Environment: real
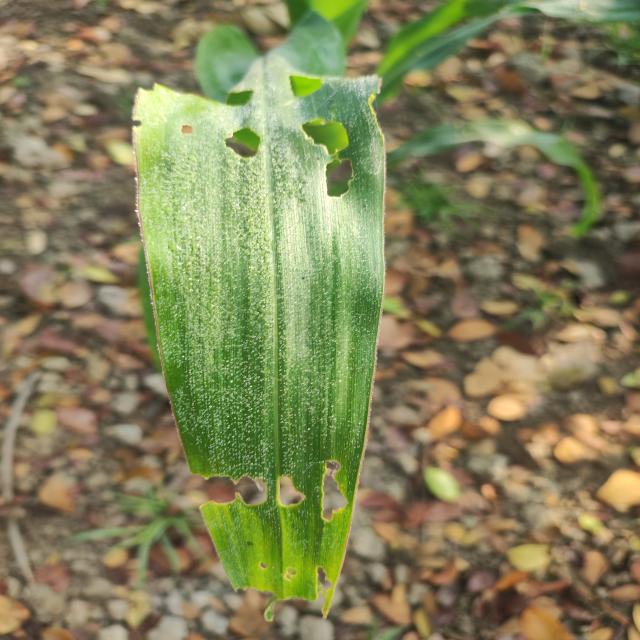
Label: fall_armyworm